Russ Feingold

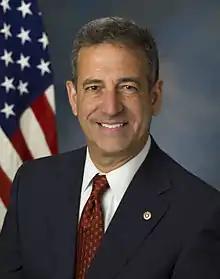
2009 official portrait of Feingold

Feingold's senatorial career began in 1992 with a victory over incumbent Republican Senator Bob Kasten. Feingold had little name recognition in the state and was campaigning in a primary against Congressman Jim Moody and businessman Joe Checota, but adopted several proposals to gain the electorate's attention. He painted five promises on his garage door, calling it a contract with Wisconsin voters. Among Feingold's promises was a pledge to rely on Wisconsin citizens for most of his contributions and a pledge to hold a "listening session" in each of Wisconsin's 72 counties each year he was in office.